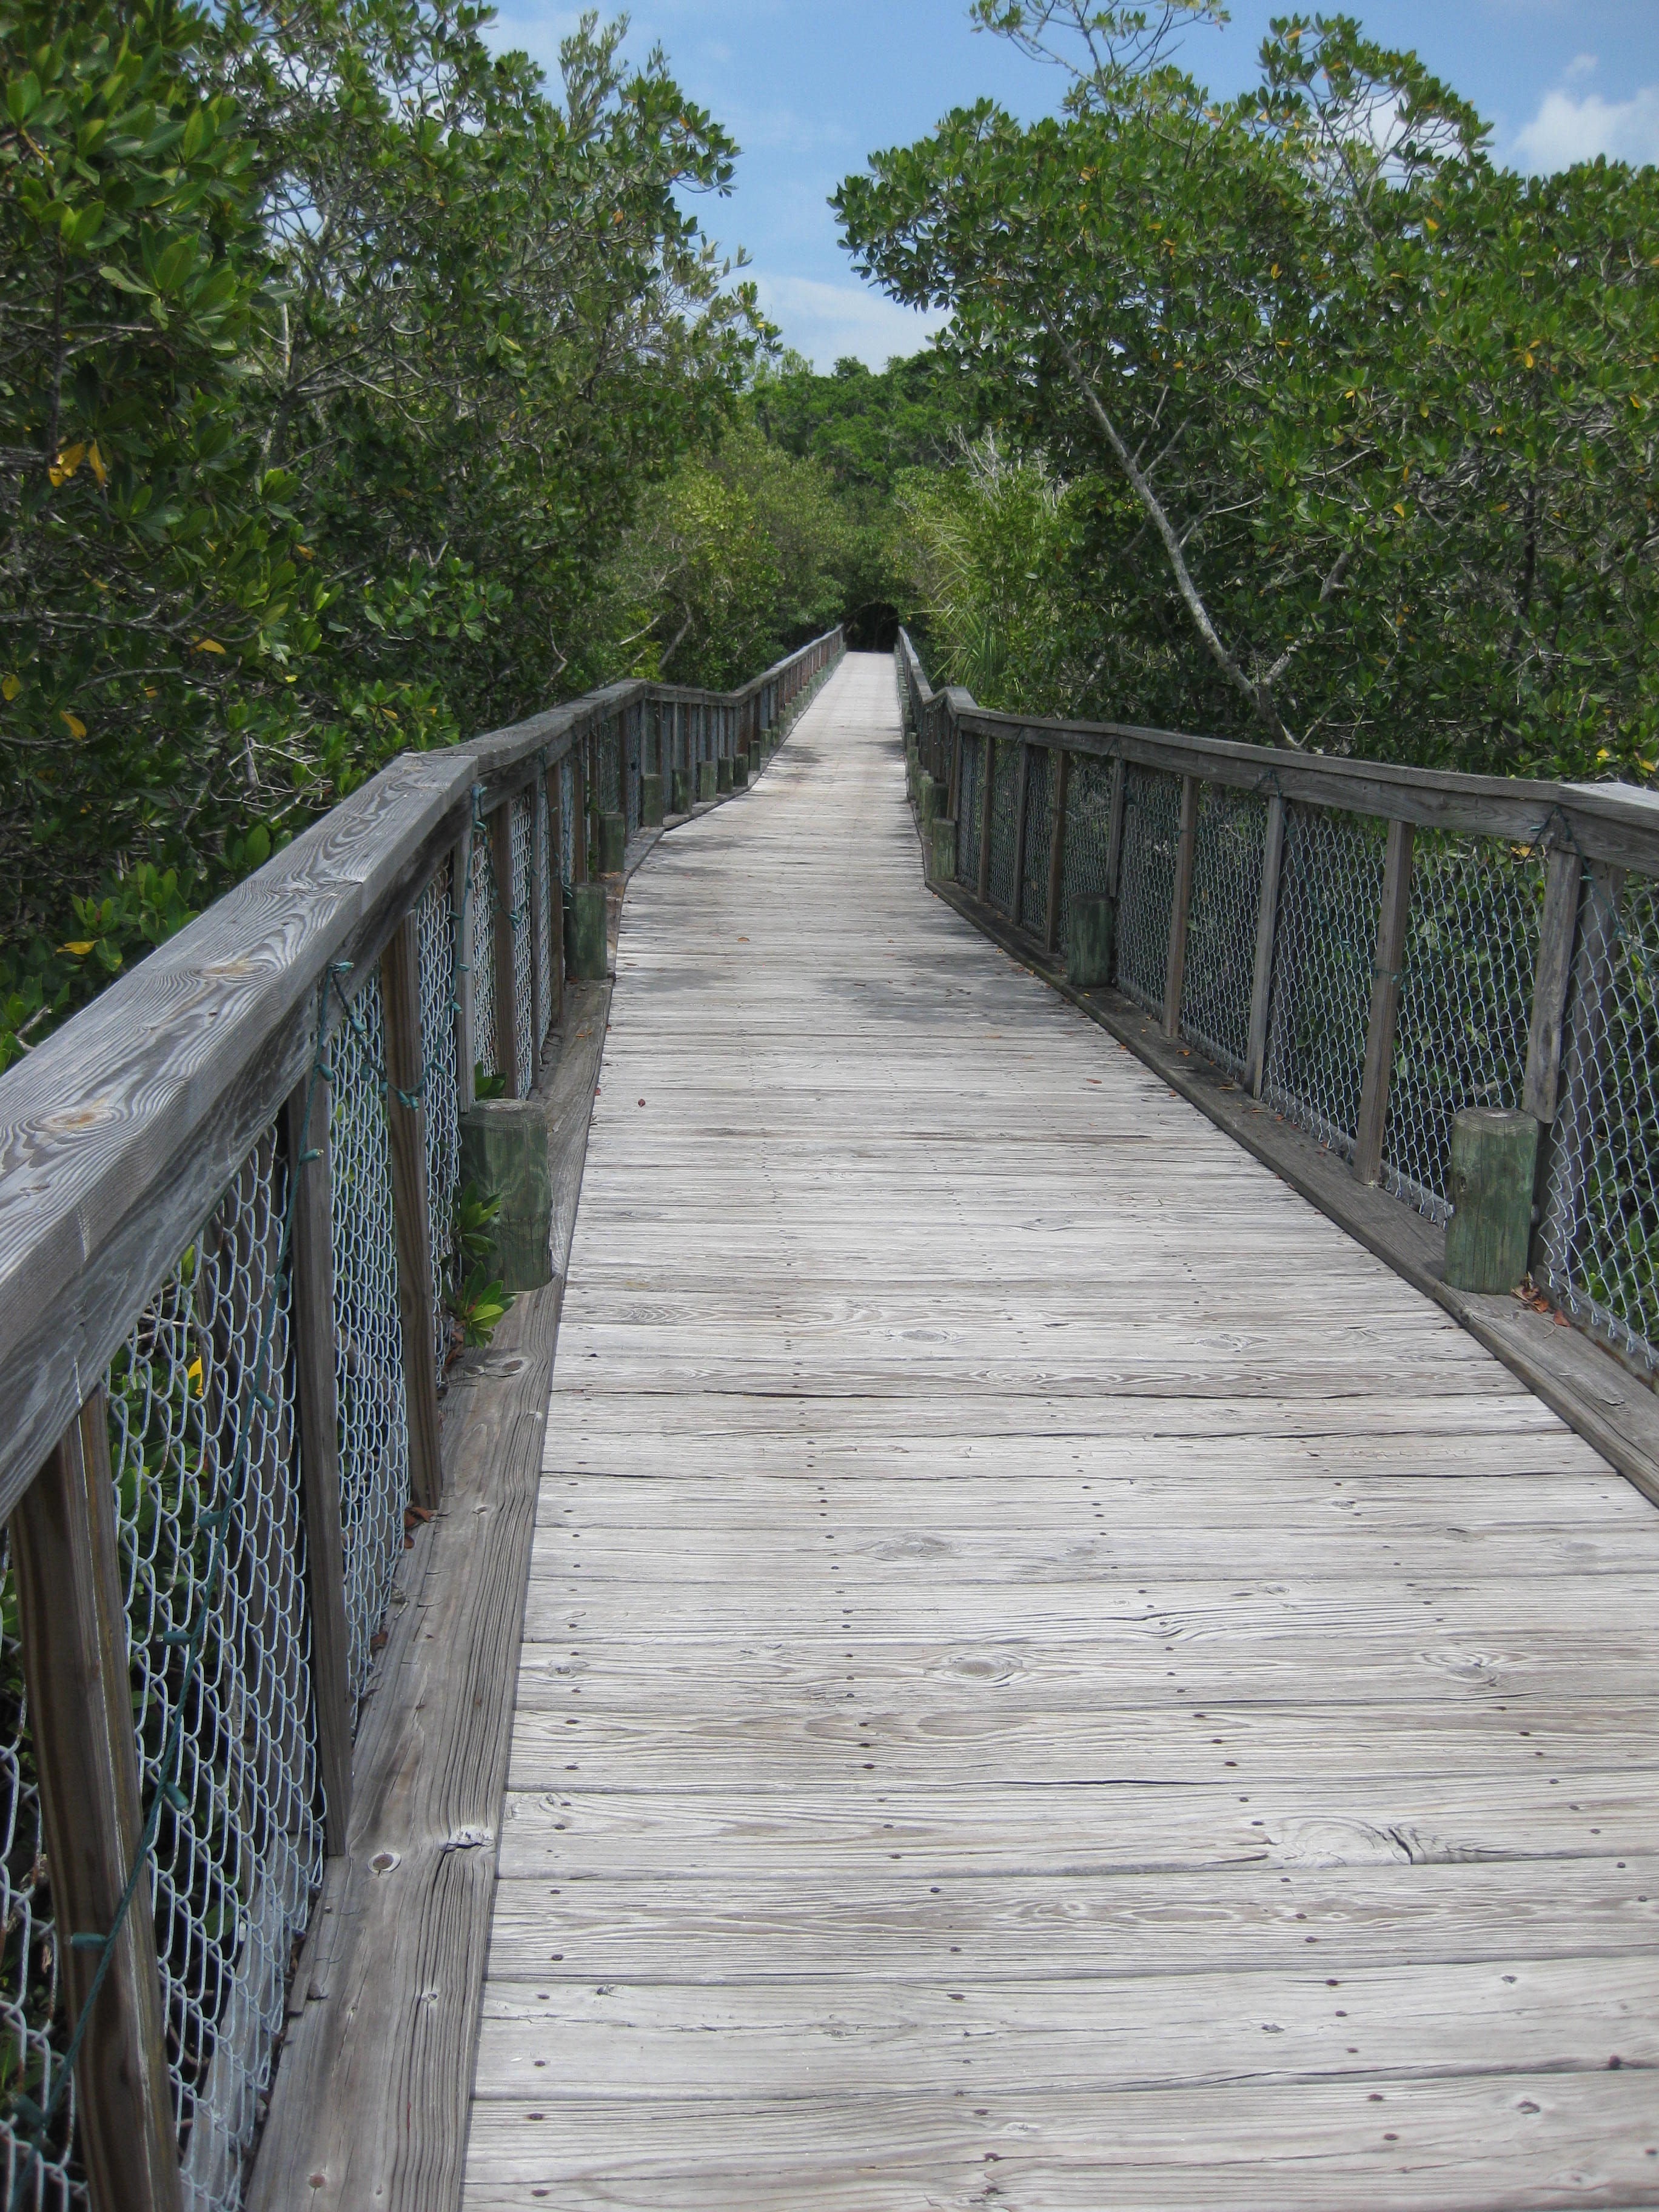
coast, nature, path, boardwalk, bridge, crossing, coastal, walkway, coastline, tropical, foot, waterway, florida, pioneer, foot bridge, nonbuilding structure, outdoor structure, mangrove thicket